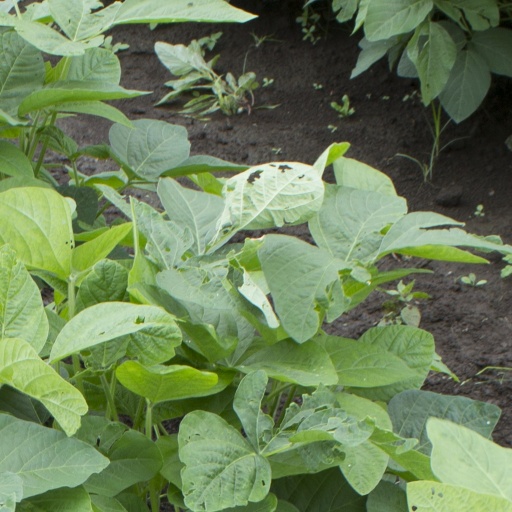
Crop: soybean